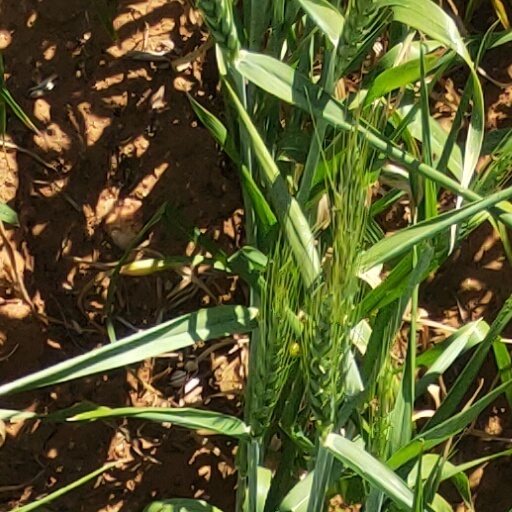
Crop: wheat